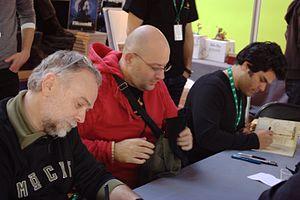
Olivier Vatine, Jean-David Morvan et Mike Hawthorne lors de Quai des Bulles à Saint-Malo le 27 octobre 2012.